Kubuli

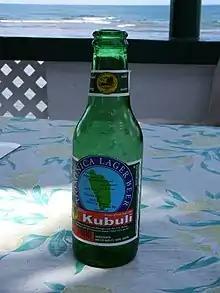
Kubuli Beer Bottle

Kubuli is a golden lager brewed in Dominica, where it is the unofficial national beer. The beer's name is derived from the Island Caribs name for the island, "Wai‘tu kubuli", which means "Tall is her body." The water used to make Kubuli comes from Dominica's own Loubière Springs. The beer is the flagship product of Dominica Brewery Limited, a subsidiary of Cervecería Nacional Dominicana (itself a subsidiary of AmBev, which in turn is a subsidiary of Anheuser-Busch InBev) as of February 24, 2010. As of 2018, the brand held a 68% market share of the local beer market. Dominica Brewery exports the beer across the Caribbean, to such places as Saint Lucia, Saint Kitts, Barbados, Guadeloupe, Martinique, Montserrat, Antigua and Barbuda, Anguilla, and the British and U.S. Virgin Islands.